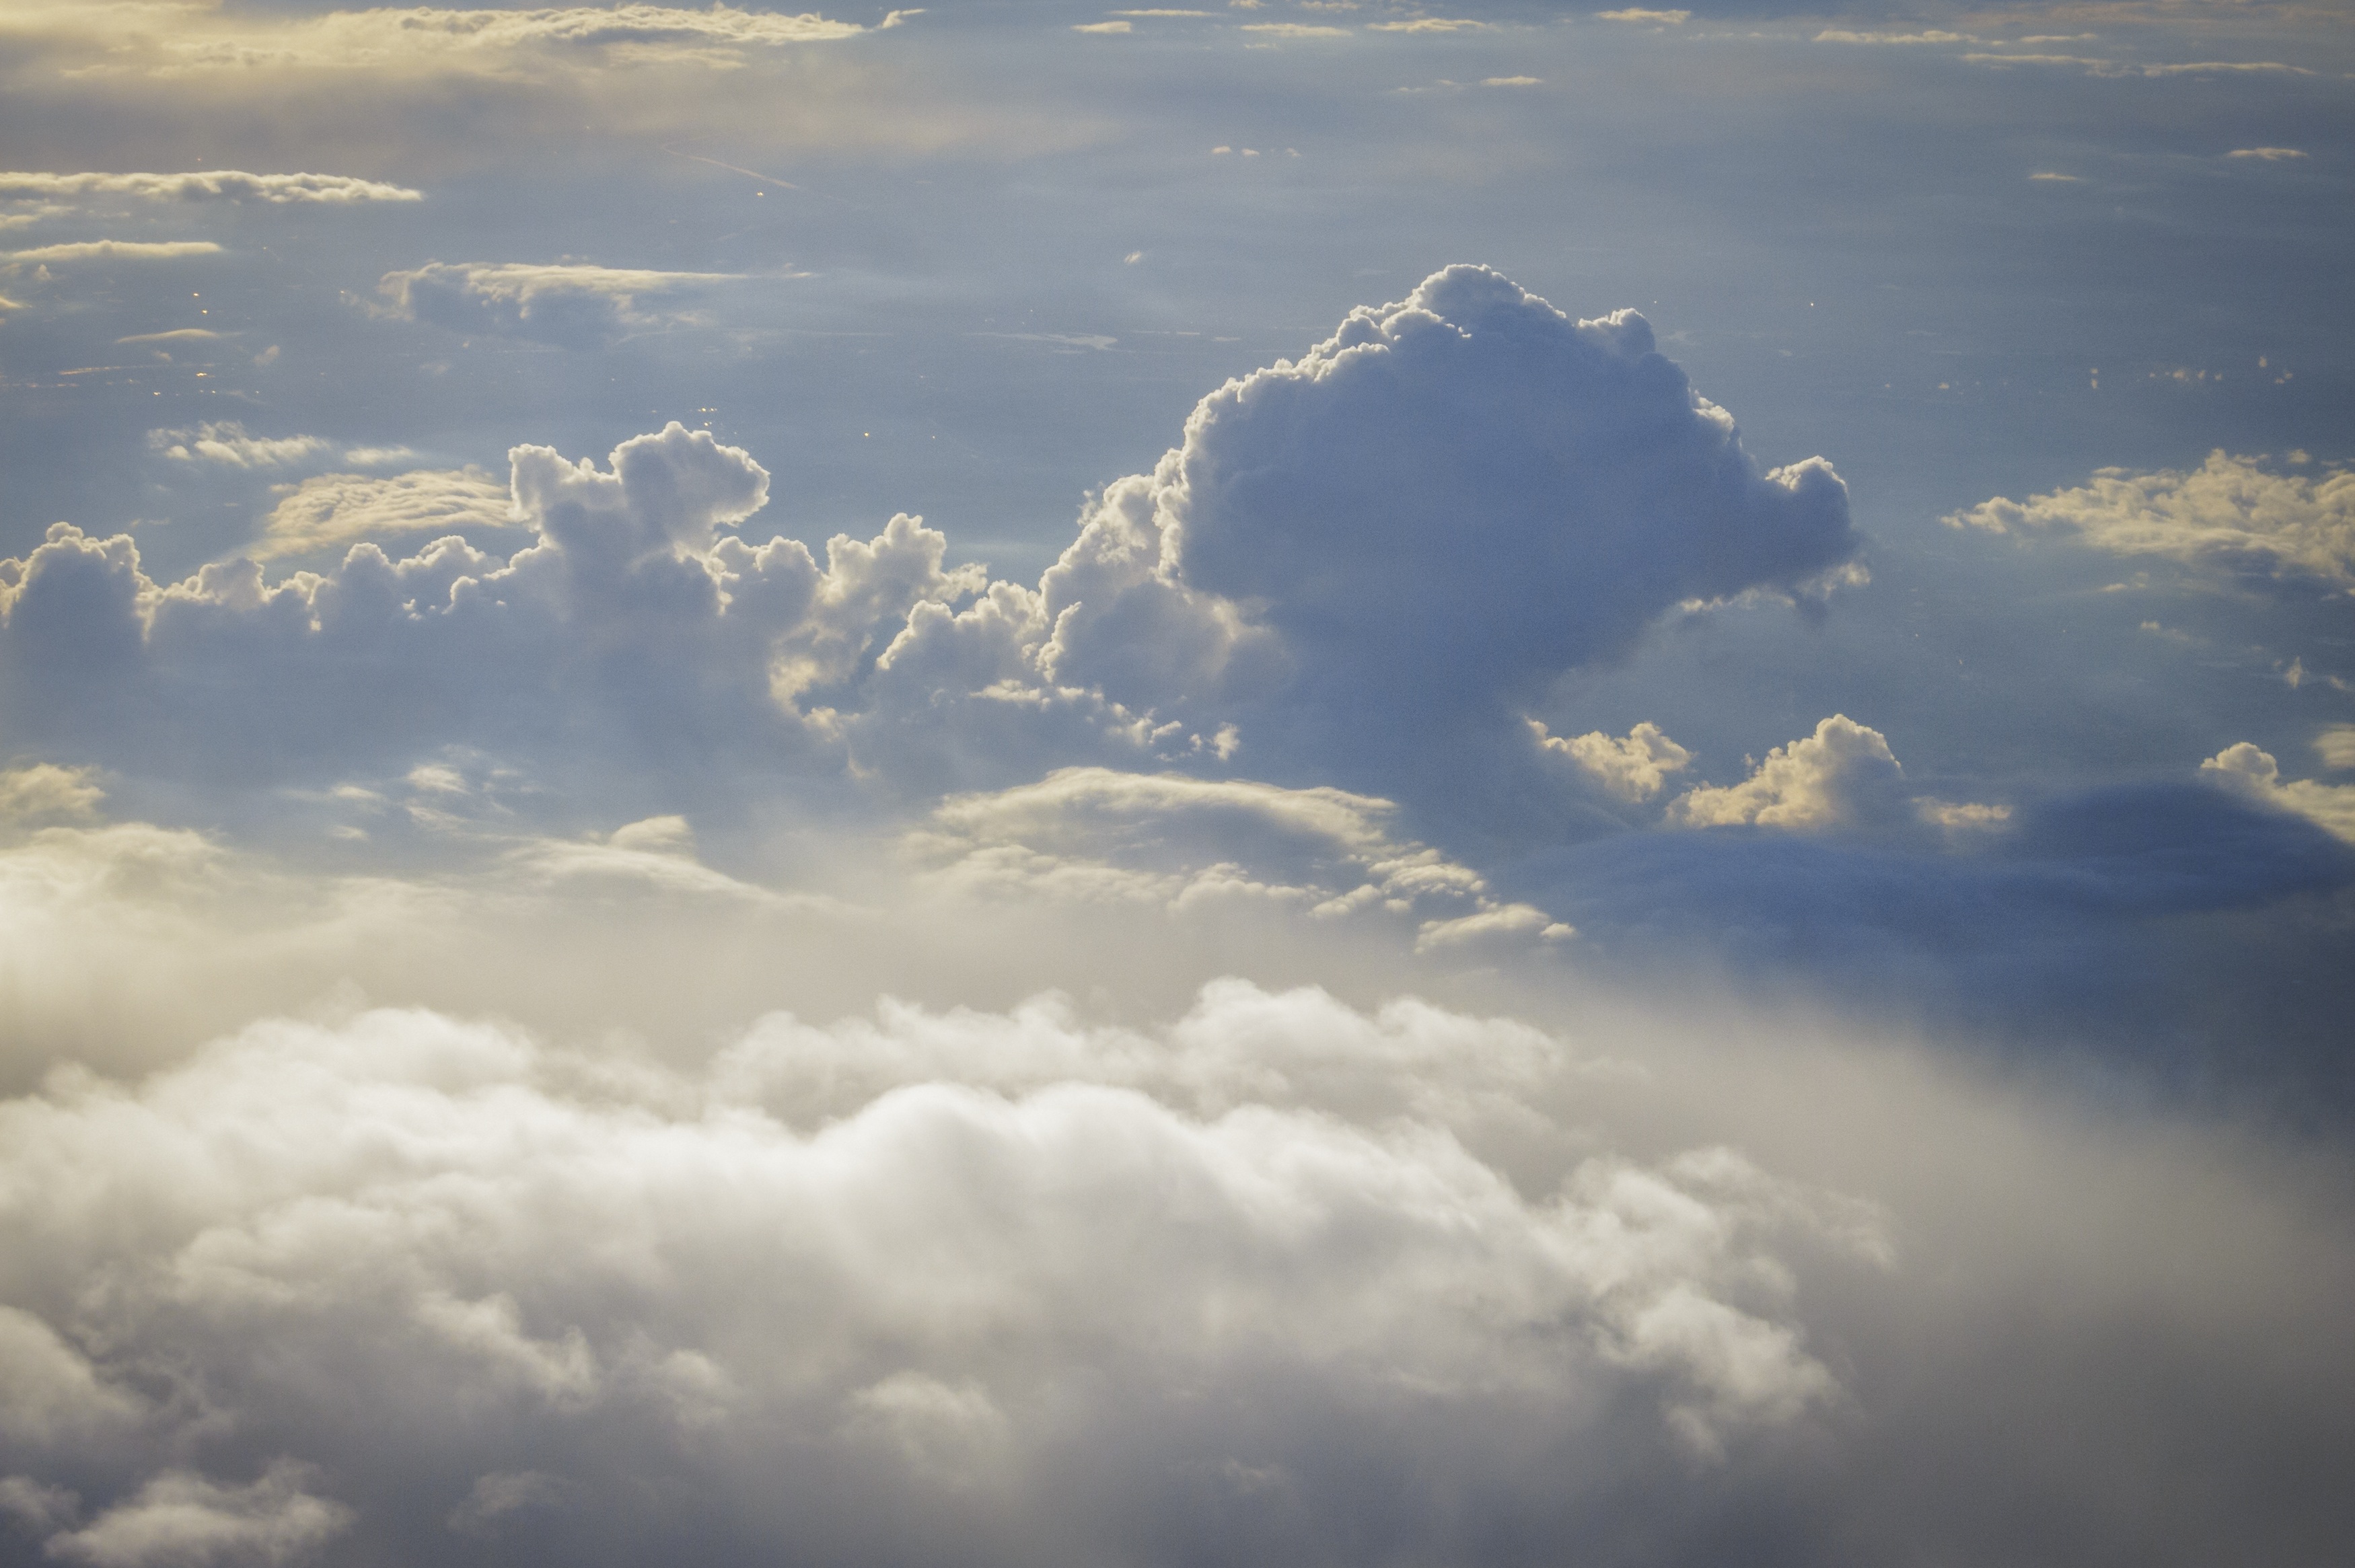
horizon, cloud, sky, sunlight, morning, dawn, atmosphere, daytime, evening, cumulus, calm, clouds, phenomenon, dark clouds, clouds form, covered sky, meteorological phenomenon, air travel, atmosphere of earth, computer wallpaper